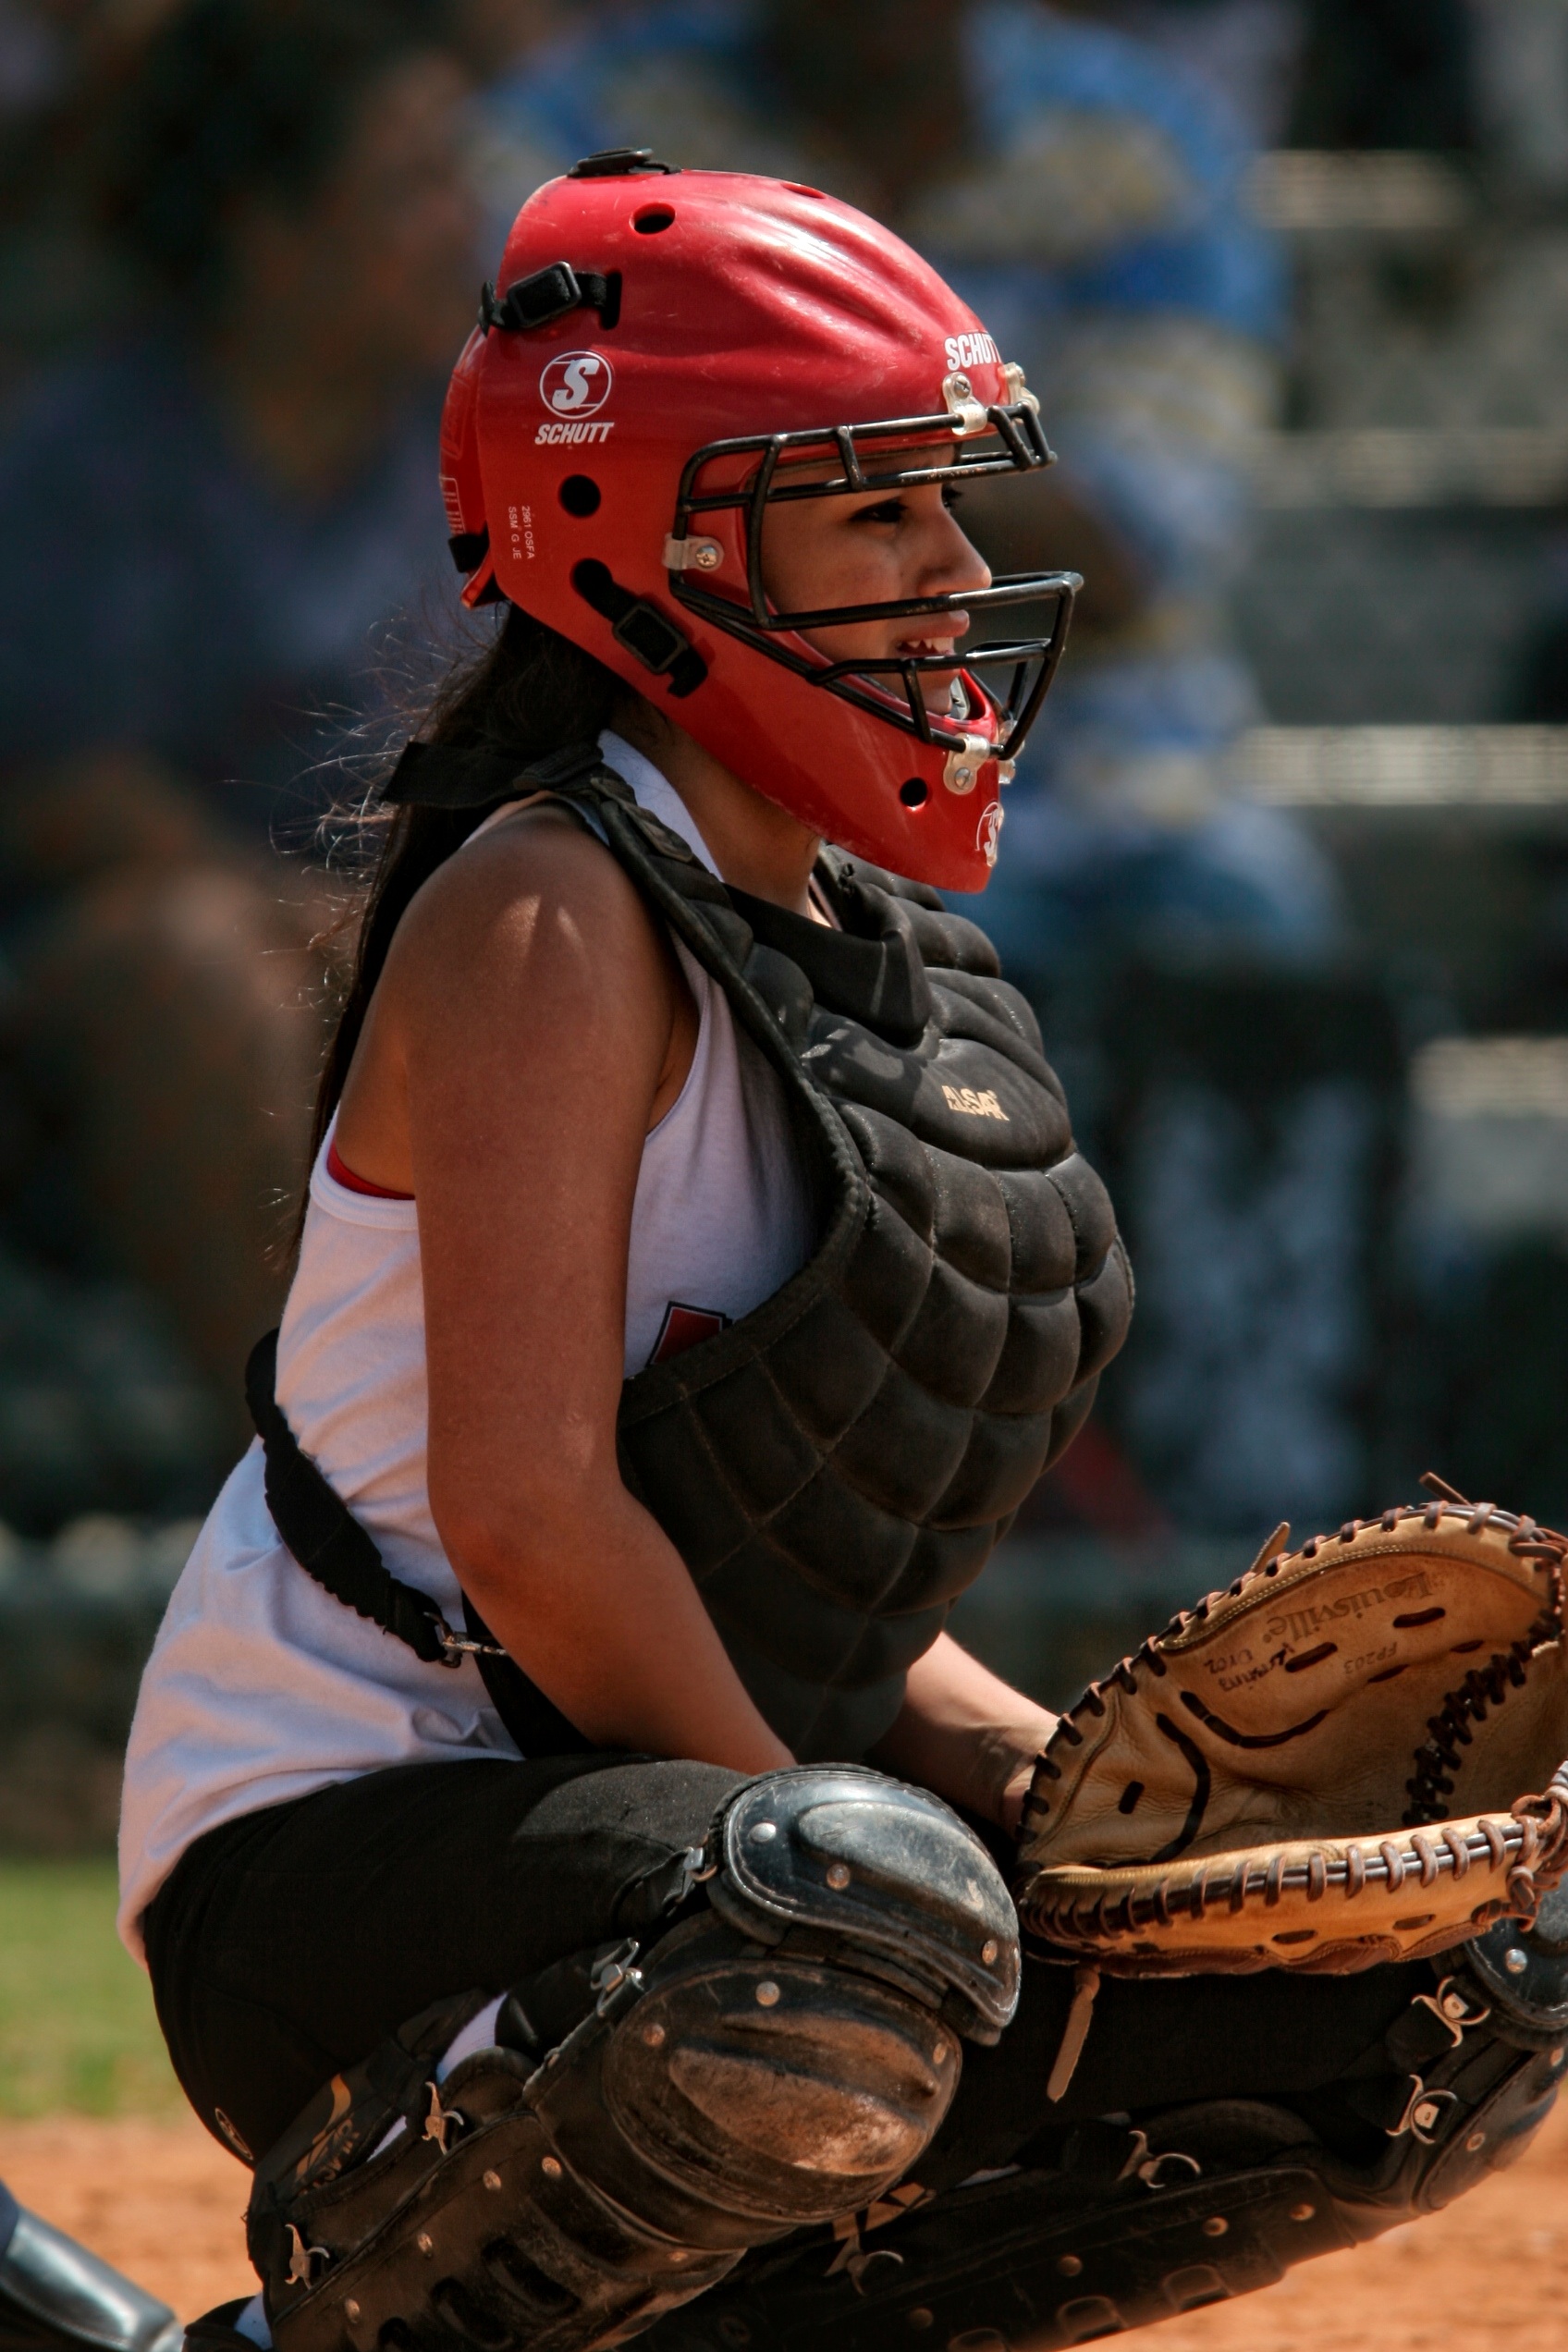
girl, baseball, glove, sport, game, female, young, red, action, player, competition, team, sports, helmet, competitive, texas, protection, teen, athlete, active, catcher, softball, catcher's mitt, catcher's mask, shin guards, baseball positions, football equipment and supplies